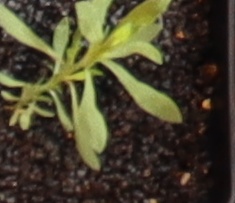
Label: Kochia